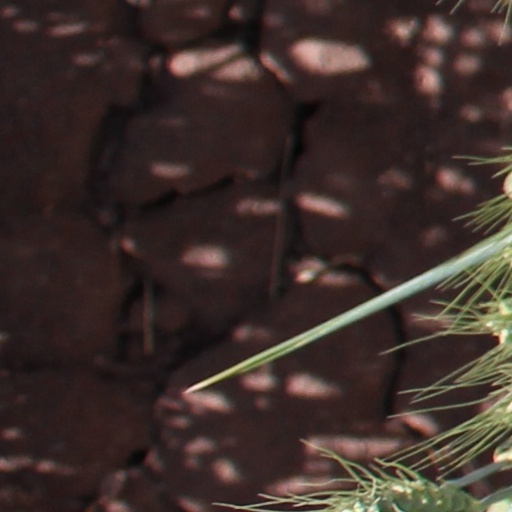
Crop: wheat